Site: brandenburg
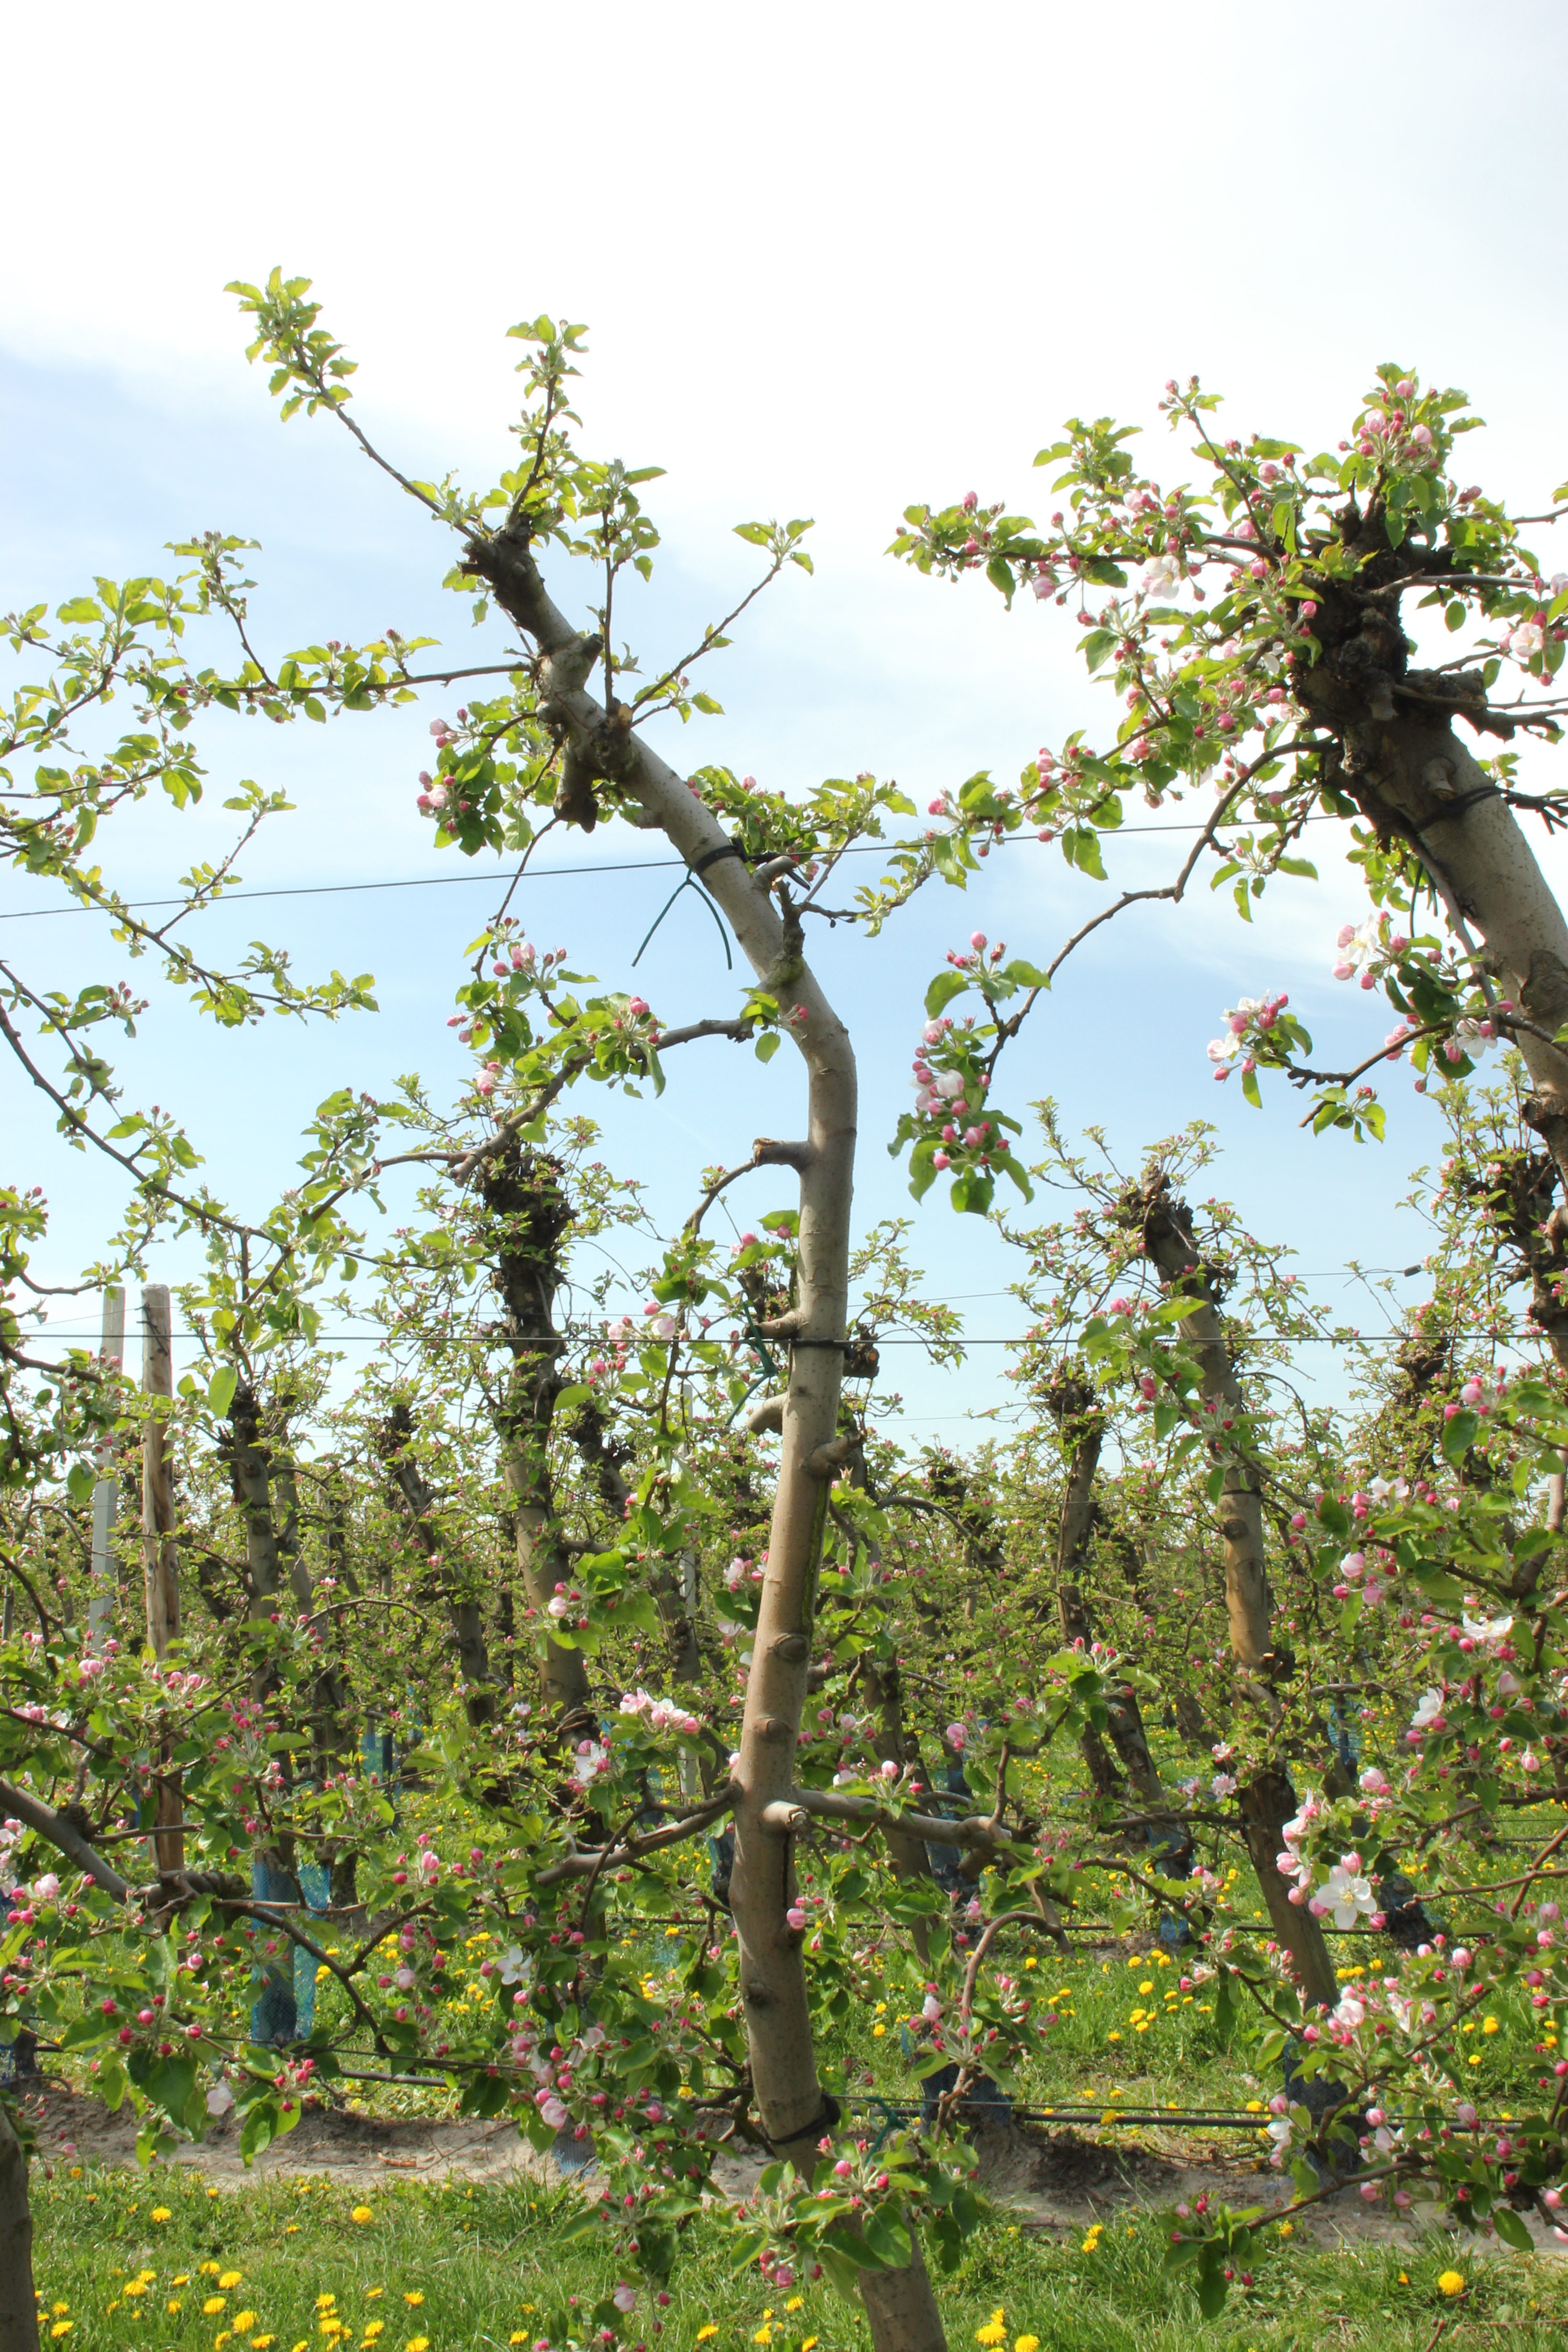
Growth stage (BBCH 57): Inflorescence emergence